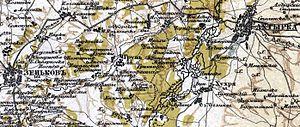
La petite ville Grun' comté de Zin'kiv sur la carte en 1916